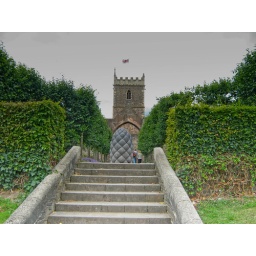
St. Peters church in castle park bristol